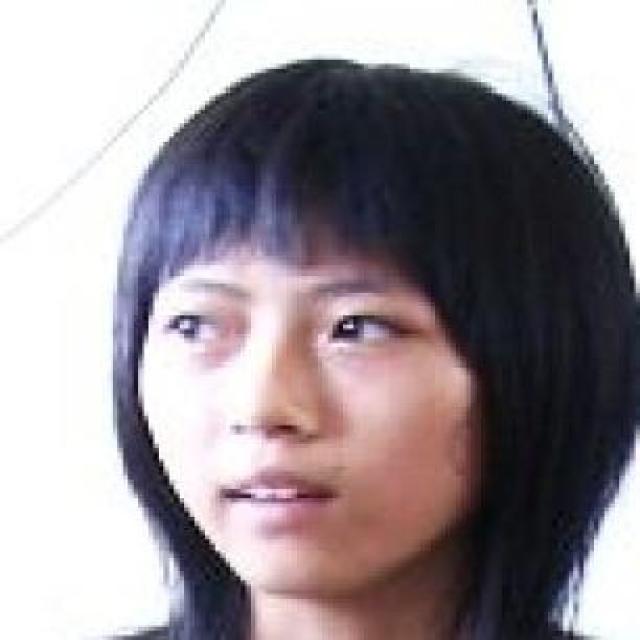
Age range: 13-20